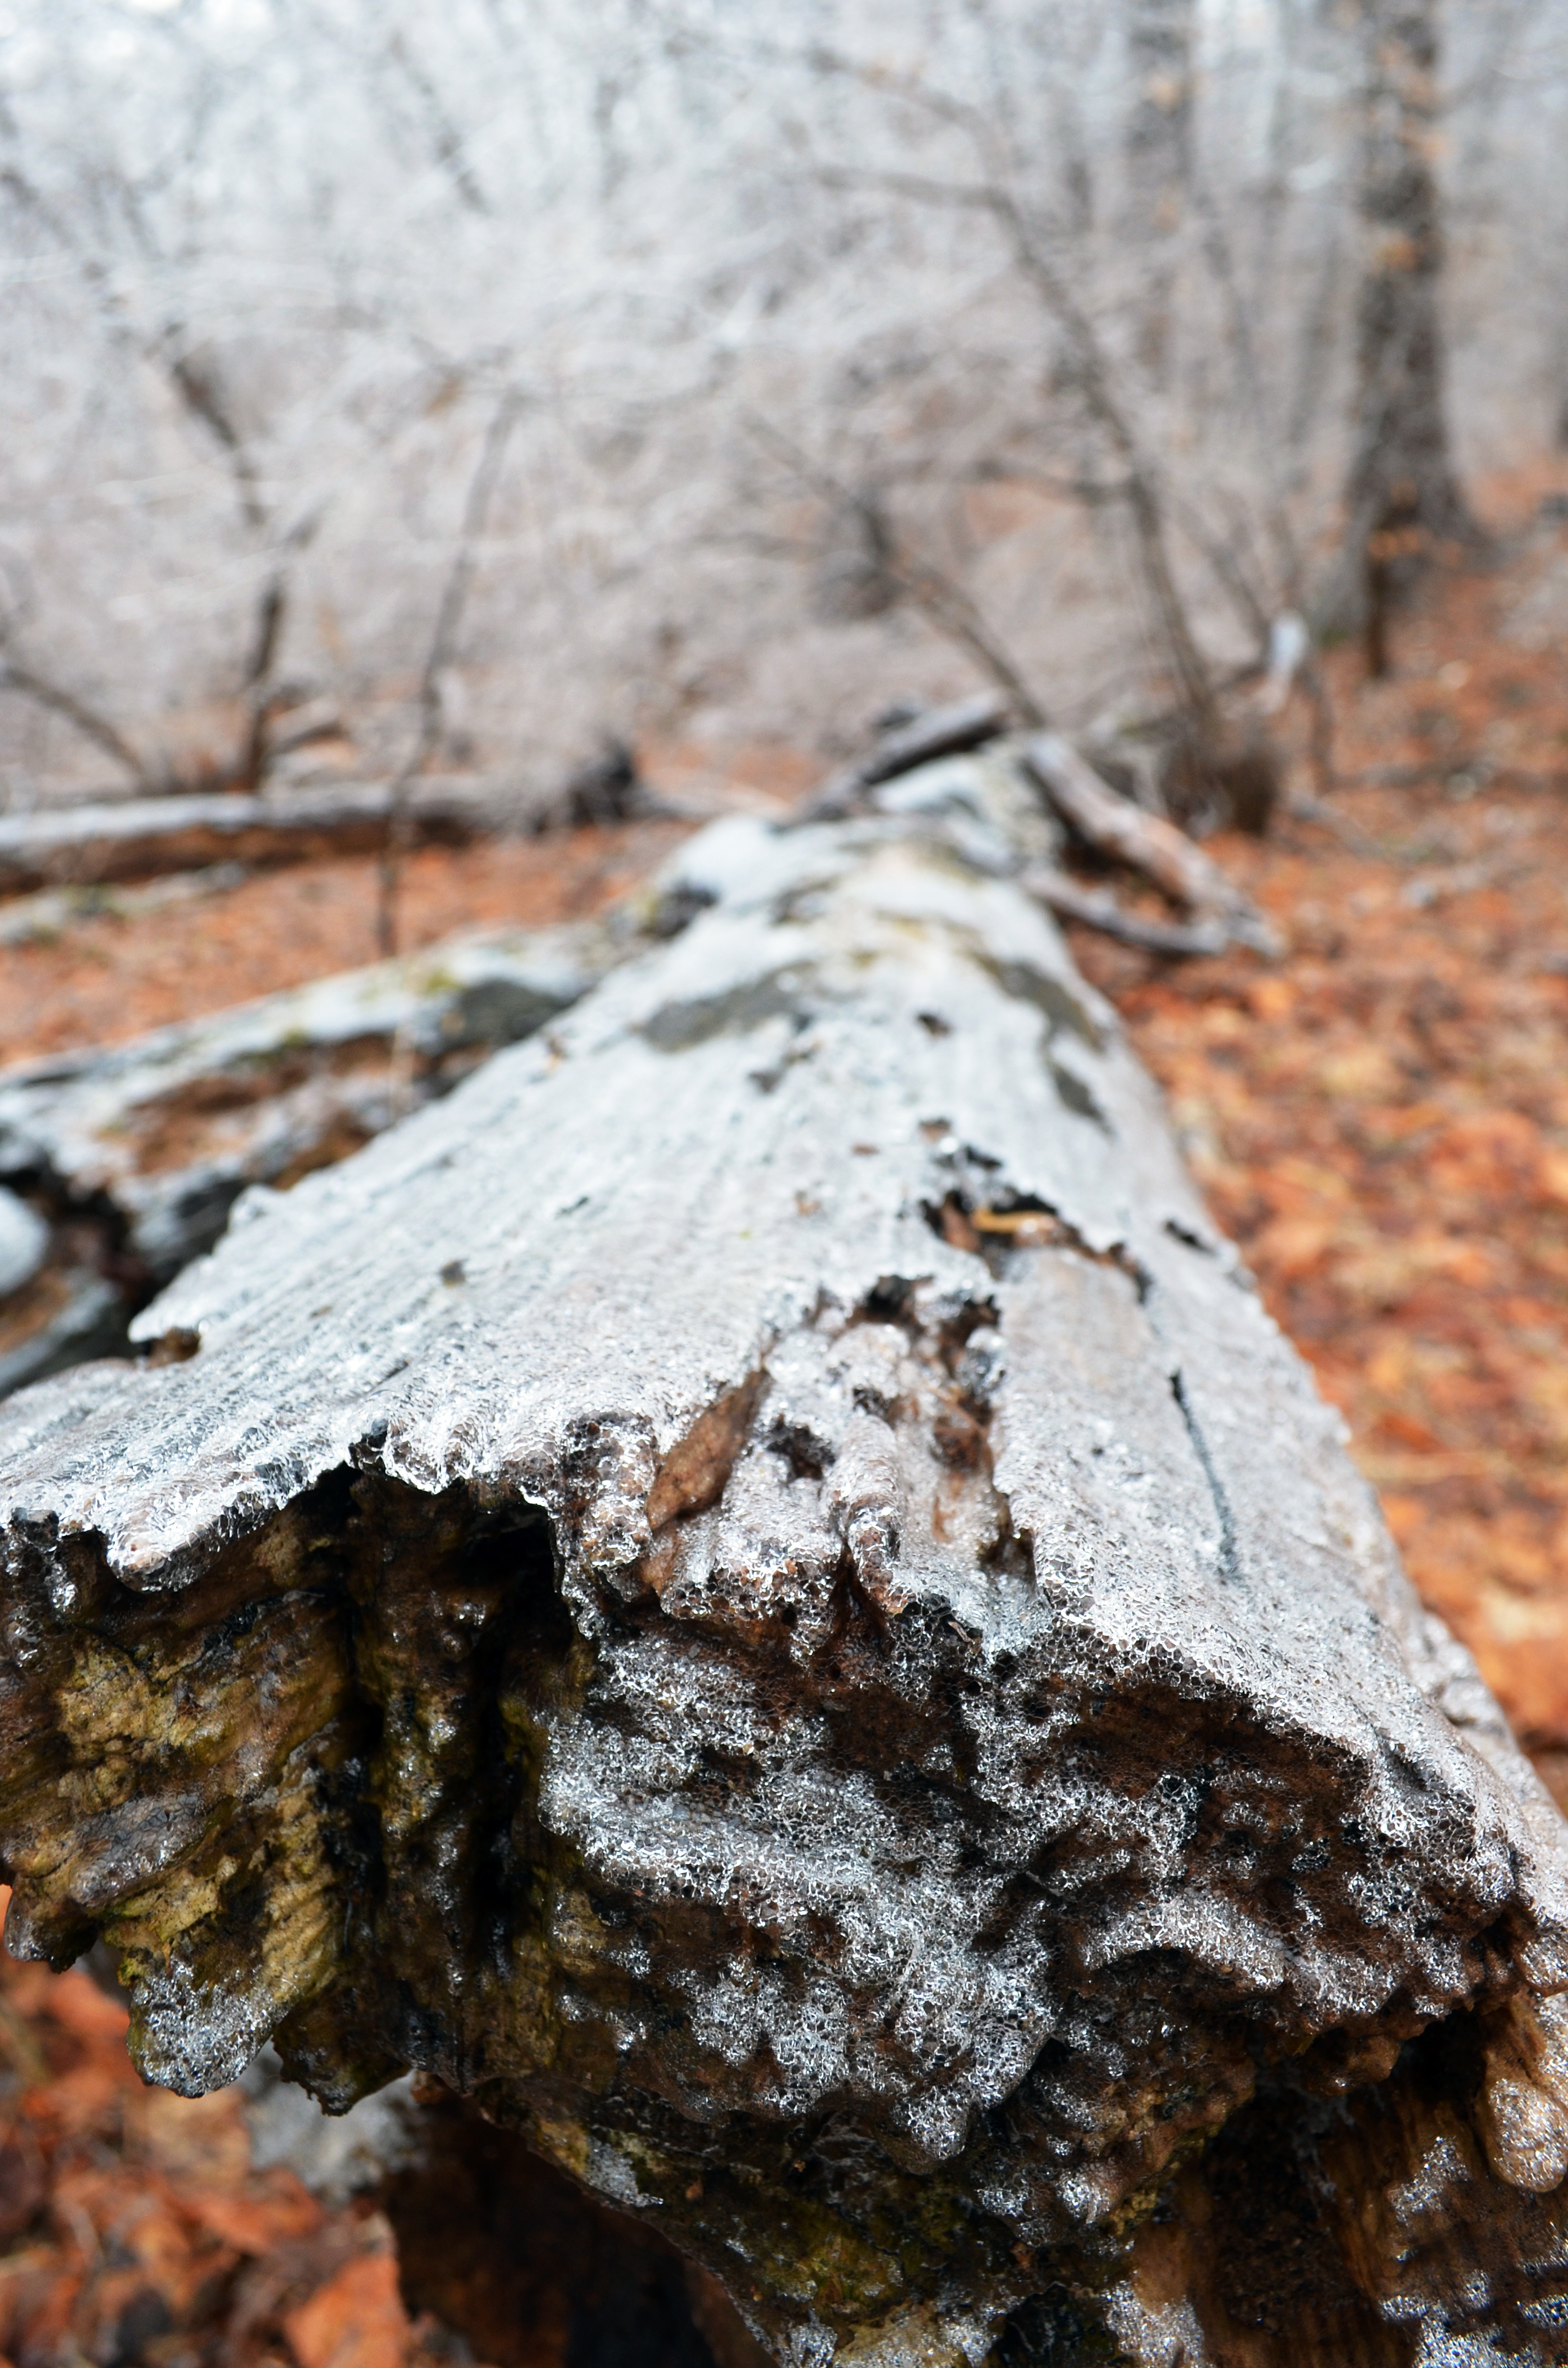
tree, nature, forest, rock, branch, snow, winter, plant, wood, leaf, frost, trunk, autumn, soil, season, material, close up, geology, woody plant